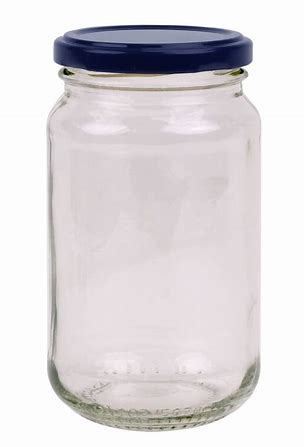
Waste category: glass